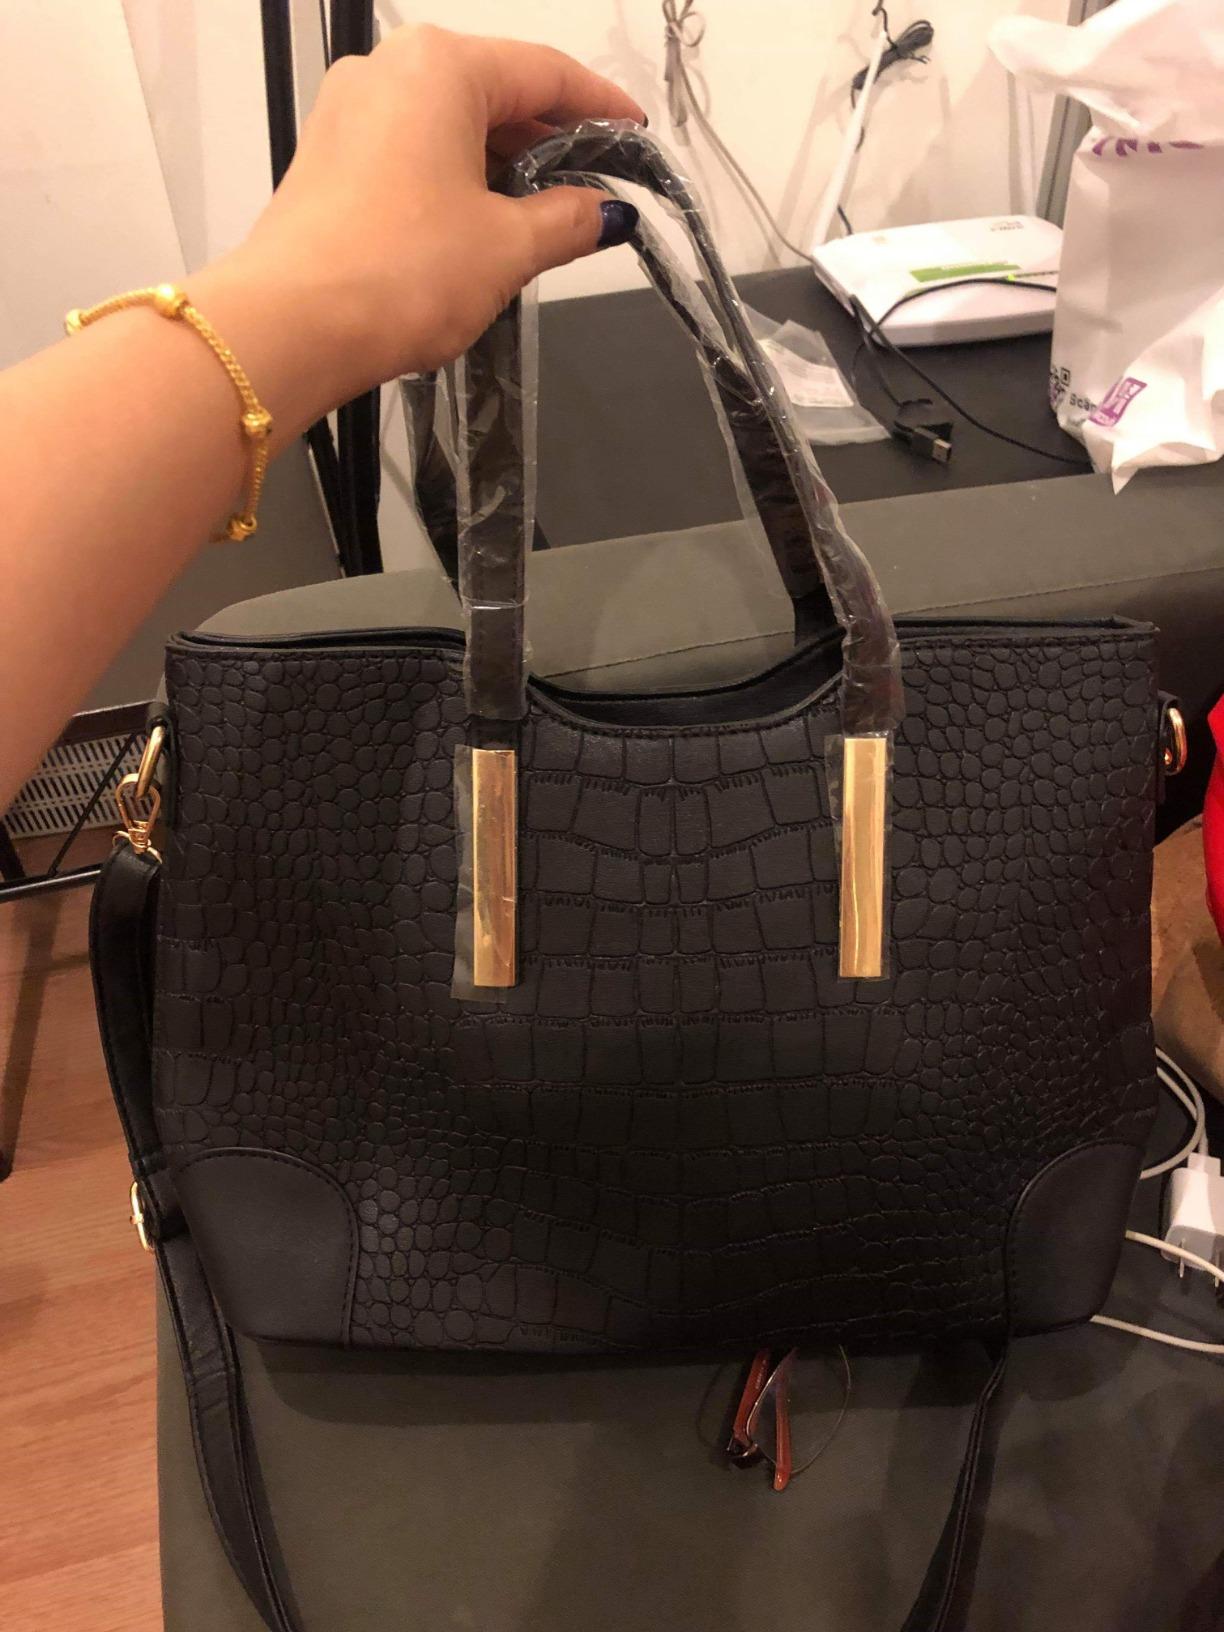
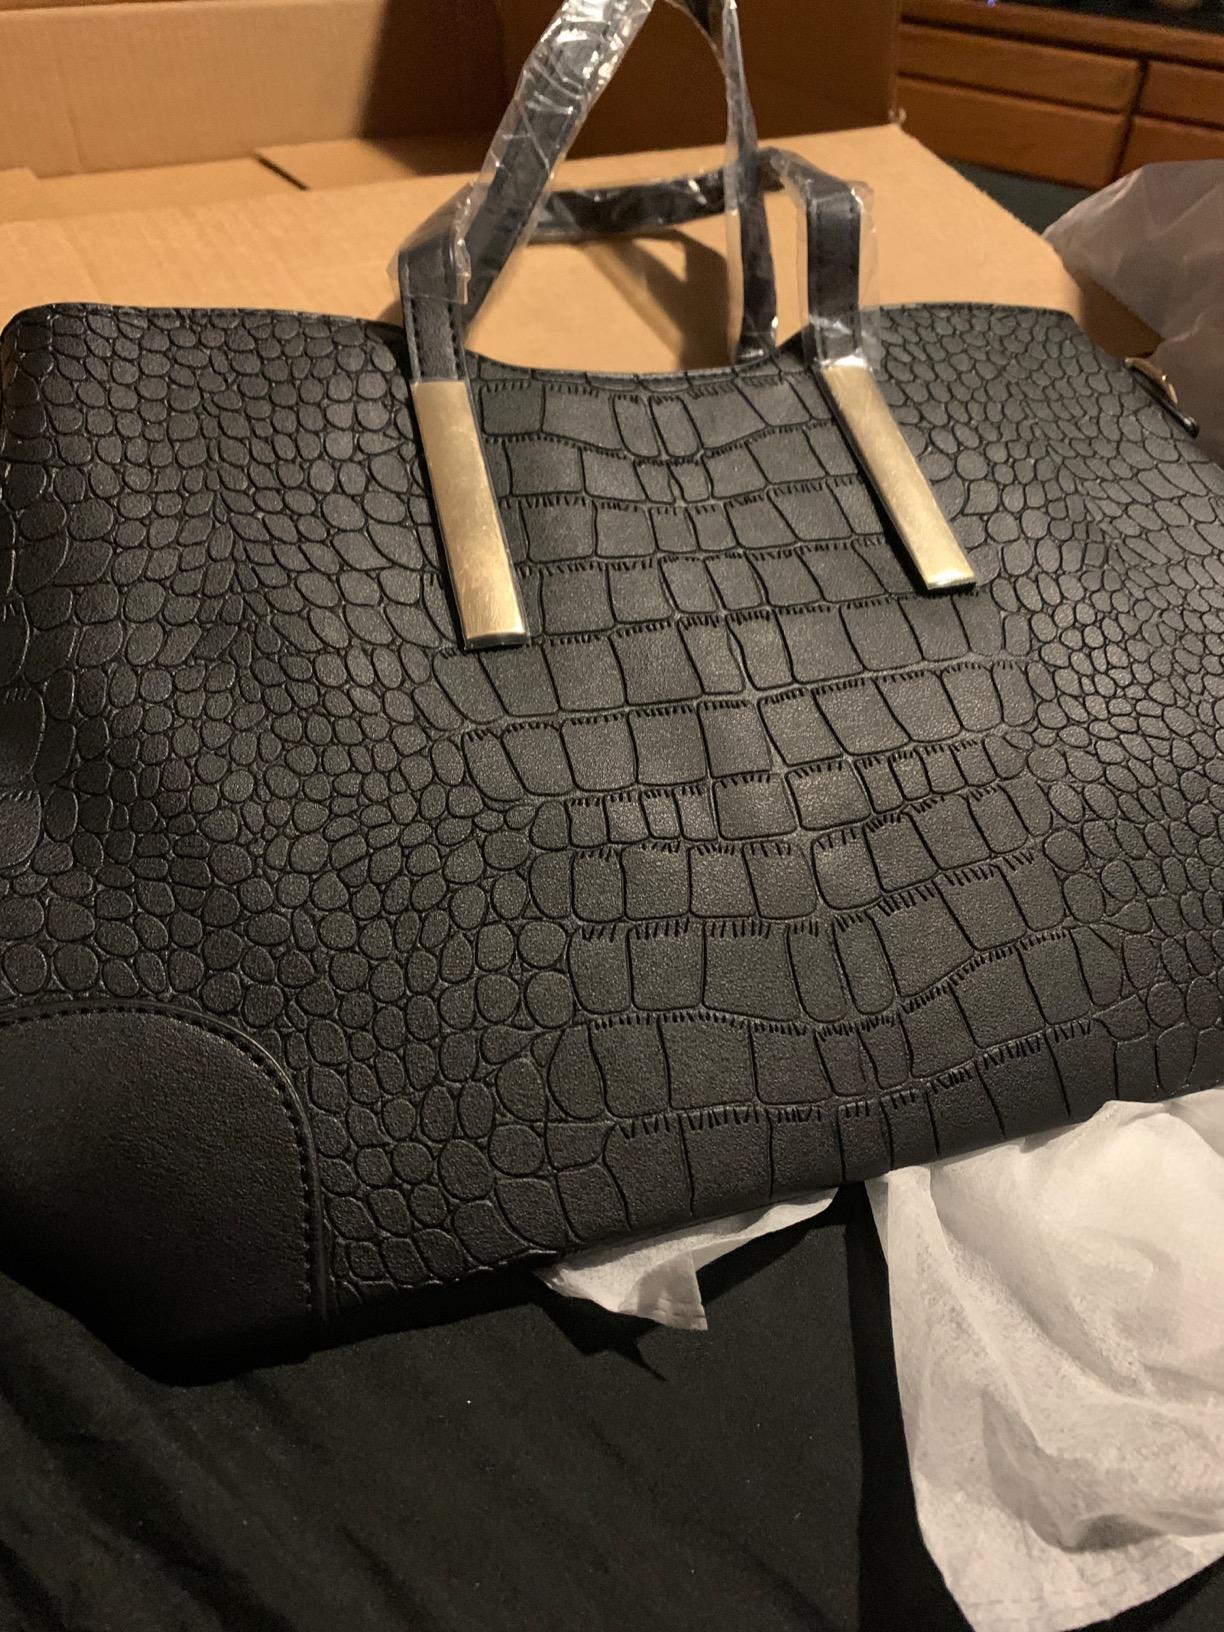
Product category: accessories_handbag
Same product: yes